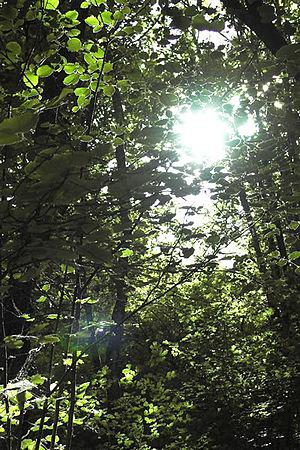
Sous-bois dans le département du fr:Puy-de-Dôme Contents 1 Auteur 2 Licence et droits d'auteur 3 Licensing 4 Original upload log Auteur Photographie prise en juillet 2004 par Spone Site perso Licence et droits d'auteur Sous licence GFDL. J'autorise l'utilisation à condition que mon nom (Hans ""Spone"" Lemuet) soit cité. J'apprécie également que l'on m'avertisse par e-mail Ã spone@spone.net. Hans ""Spone"" Lemuet juillet 2004"
La Forêt, ancienne commune française de la Creuse, aujourd'hui intégrée à Montboucher
Une forêt ou un massif forestier est une étendue boisée, relativement grande, constituée d'un ou plusieurs peuplements d'arbres, arbustes et arbrisseaux, et aussi d'autres plantes indigènes associées. Les définitions du terme « forêt » sont nombreuses en fonction des latitudes et des usages.
La neuvième saison de Top Chef, est une émission de télévision franco-belge de téléréalité culinaire, diffusée sur M6 du 31 janvier 2018 au 25 avril 2018 et sur RTL-TVI du 5 février 2018 au 30 avril 2018. Elle est animée par Stéphane Rotenberg.
La liste des principales forêts de France présente les massifs forestiers en France.